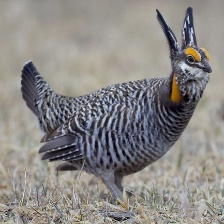
Species: GREATER PRAIRIE CHICKEN
Scientific name: TYMPANUCHUS CUPIDO